Ugur (god)

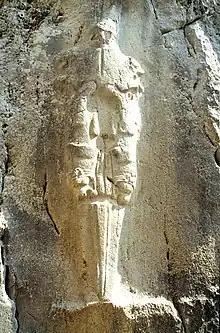
A possible depiction of Ugur as a sword-like figure from Yazılıkaya.

In the Yazılıkaya sanctuary, which was dedicated to deities originally belonging to the western Hurrian pantheon of Kizzuwatna and northern Syria, Ugur might be depicted in chamber B, on a relief showing a figure in the form of a sword with a hilt shaped like a human head and four lions. Frans Wiggermann instead interprets it as a depiction of an unidentified local god of death identified with Nergal. proposes that figure number 27 from the procession relief from chamber A of the same site, placed between a pair of bull-men separating earth and heaven and the mountain god Pišaišapḫi, also might be Ugur.